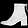
Label: Ankle boot